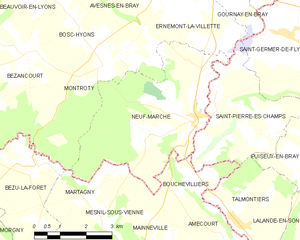
Carte des communes françaises Neuf-Marché